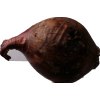
Label: red_onion